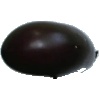
Label: Eggplant 1